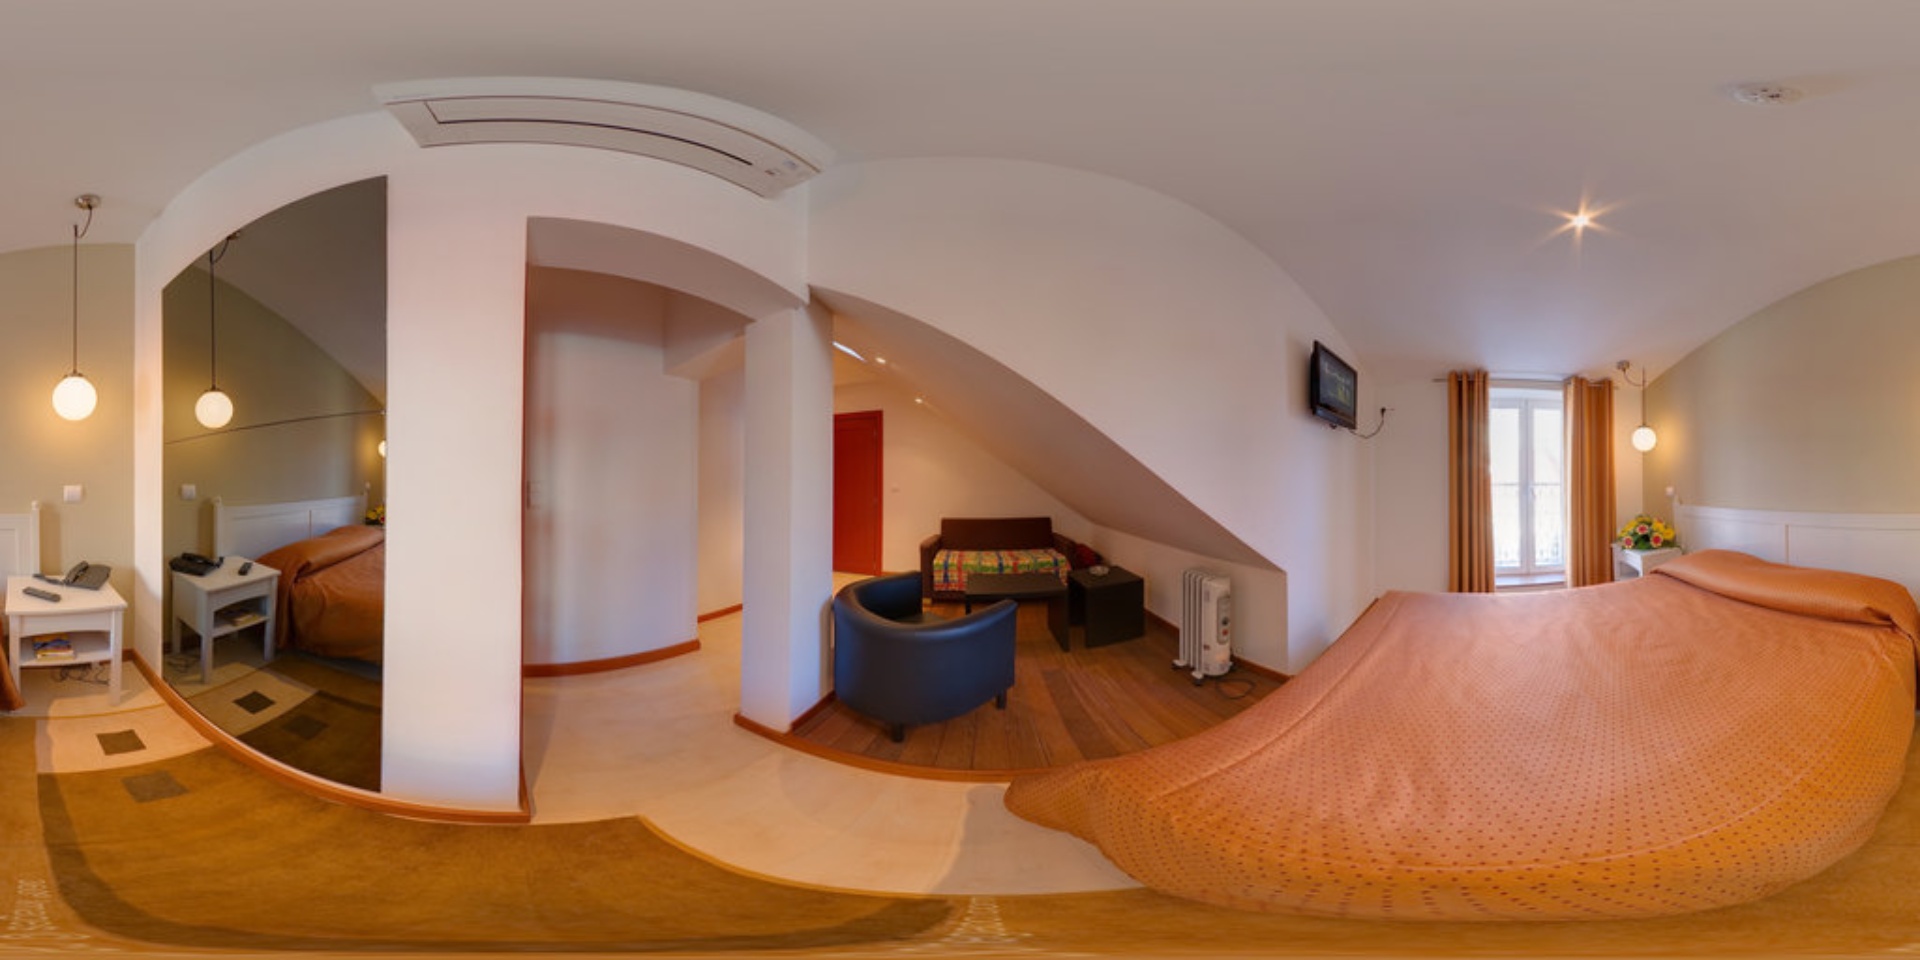
Referred object: the bouquet of flowers on the right bedside table

Referred object: turn right to find the bed

Referred object: the blue armchair opposite the bed